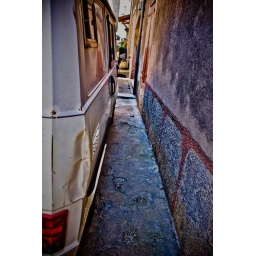
truck in the street